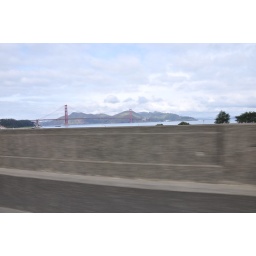
Our first trip across the golden gate bridge was shrouded in fog.